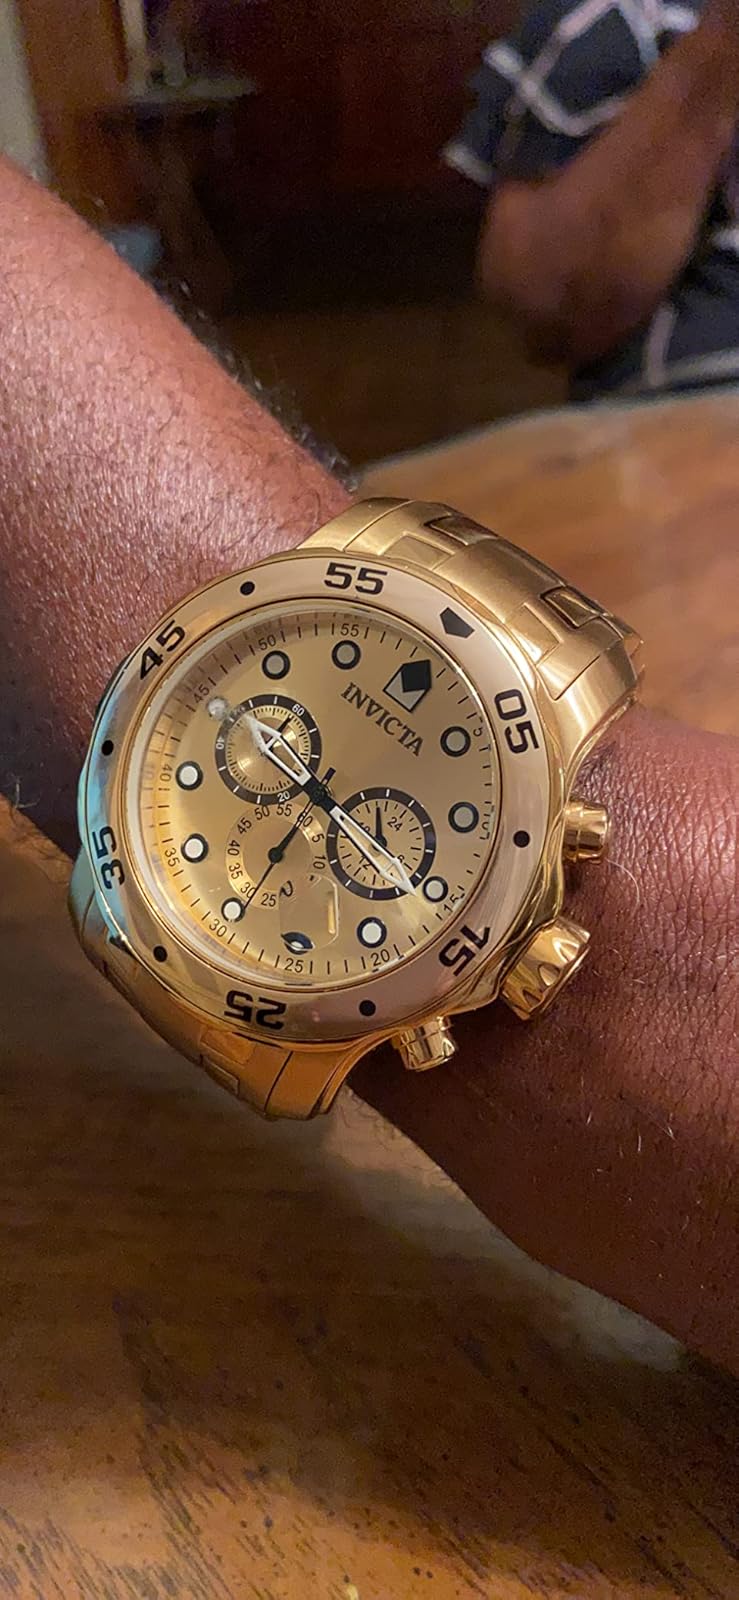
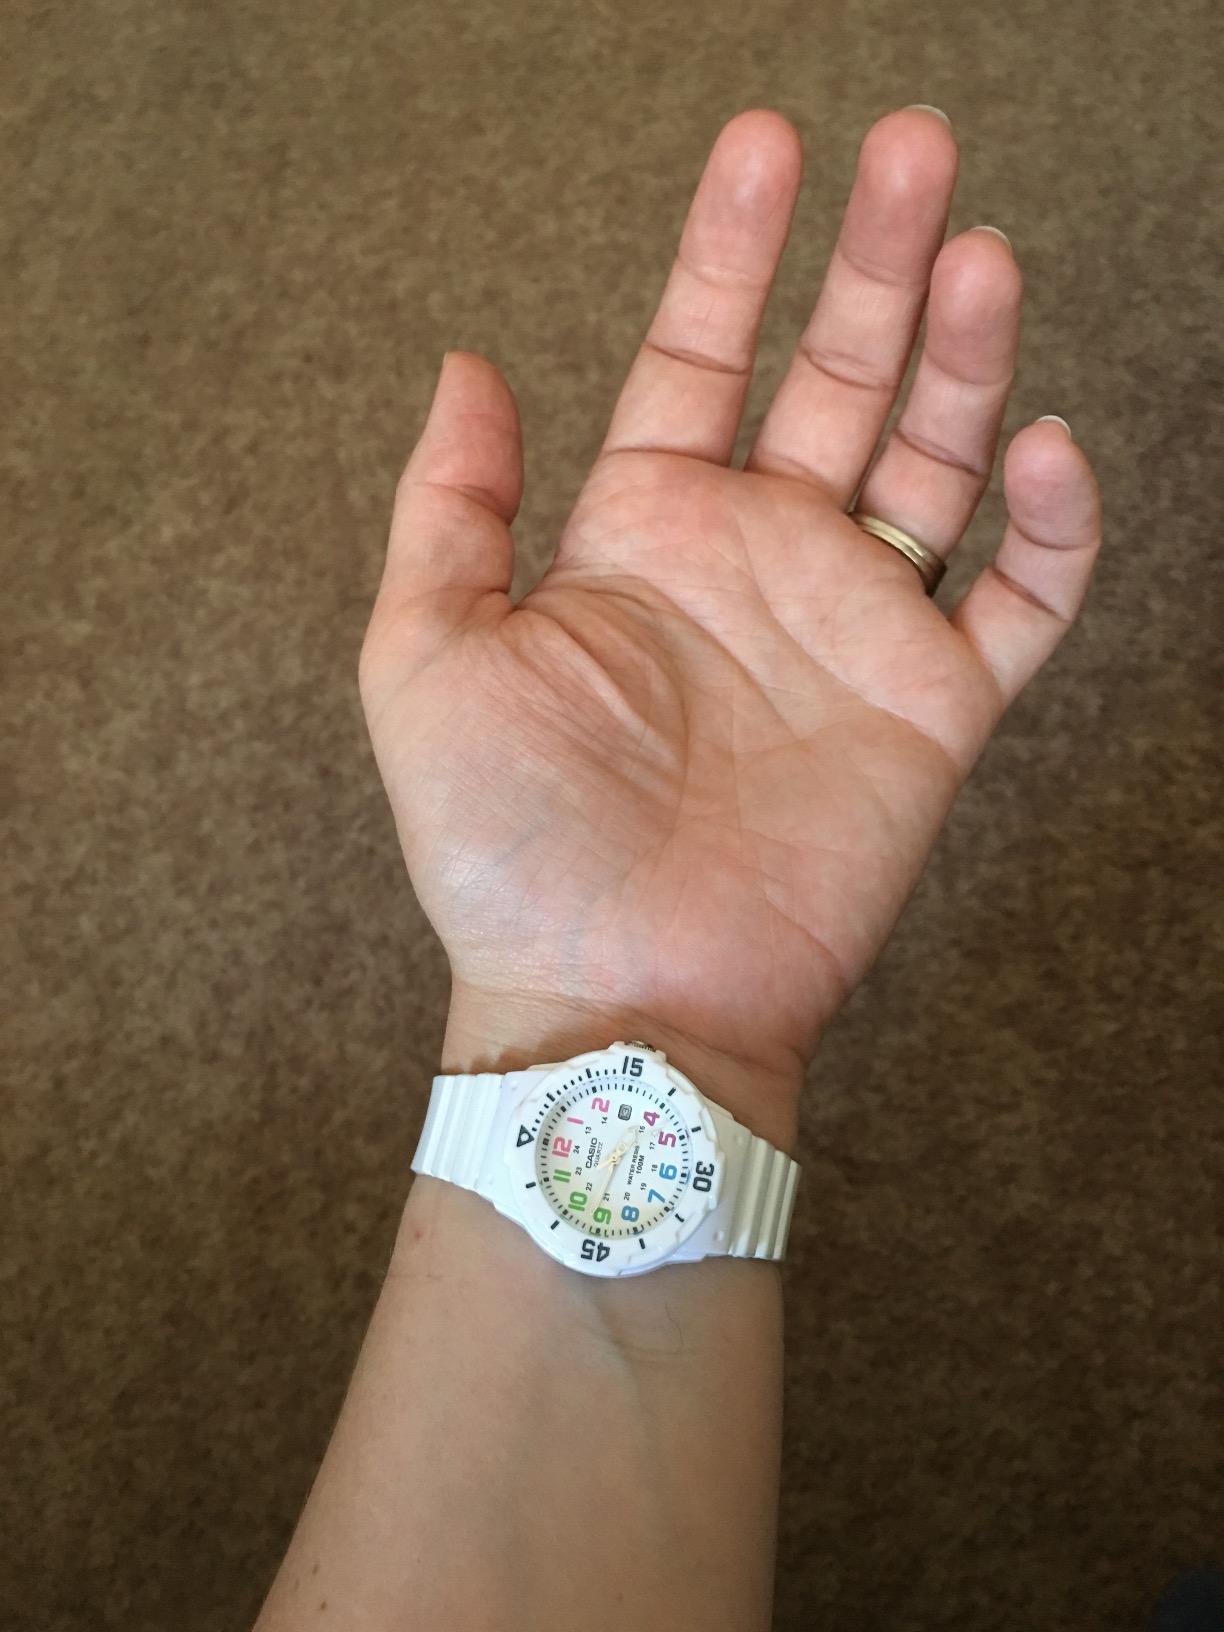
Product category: accessories_watch
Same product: no